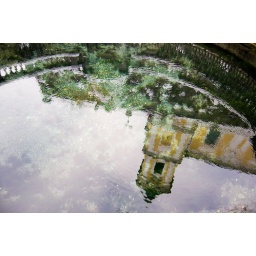
St. John's church tower reflecting in the water pool that is Danube's source.